History of Braidwood, New South Wales

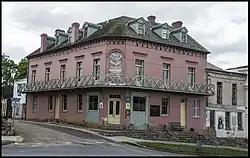
Braidwood Hotel, 2017

The history of Braidwood, New South Wales in Australia dates back to the early nineteenth century. The historic nature of the town has been recognised with the listing of the entire town on the former Register of the National Estate on 21 October 1980 and the New South Wales State Heritage Register on 3 April 2006.